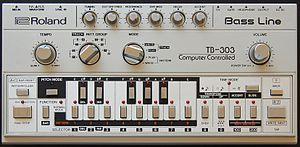
La TB-303 Roland est un synthétiseur/séquenceur fabriqué par la société Roland entre 1982 et 1983. Cet instrument a joué un rôle important dans le développement de la musique électronique.